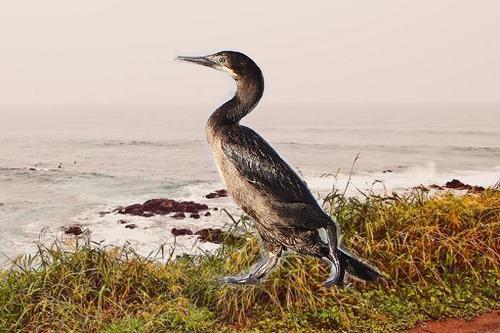
Bird species: Brandt_Cormorant
Bird type: waterbird
Background: water